Syed Nawab Ali Chowdhury

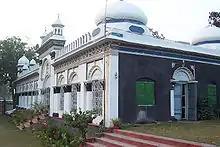
Meeting room of nawab estate. Lord Hardinge met Nawab Ali Chowdhury here. The room is decorated like the meeting date.

He took active part in politics after Partition of Bengal. Despite opposition from Hindu Nationalists partition took place and a new province named Bengal and Assam was created. Nawab Ali Chowdhury realized for an all Indian Muslim political organization. He condemned illiteracy as the cause of Muslim's backwardness.